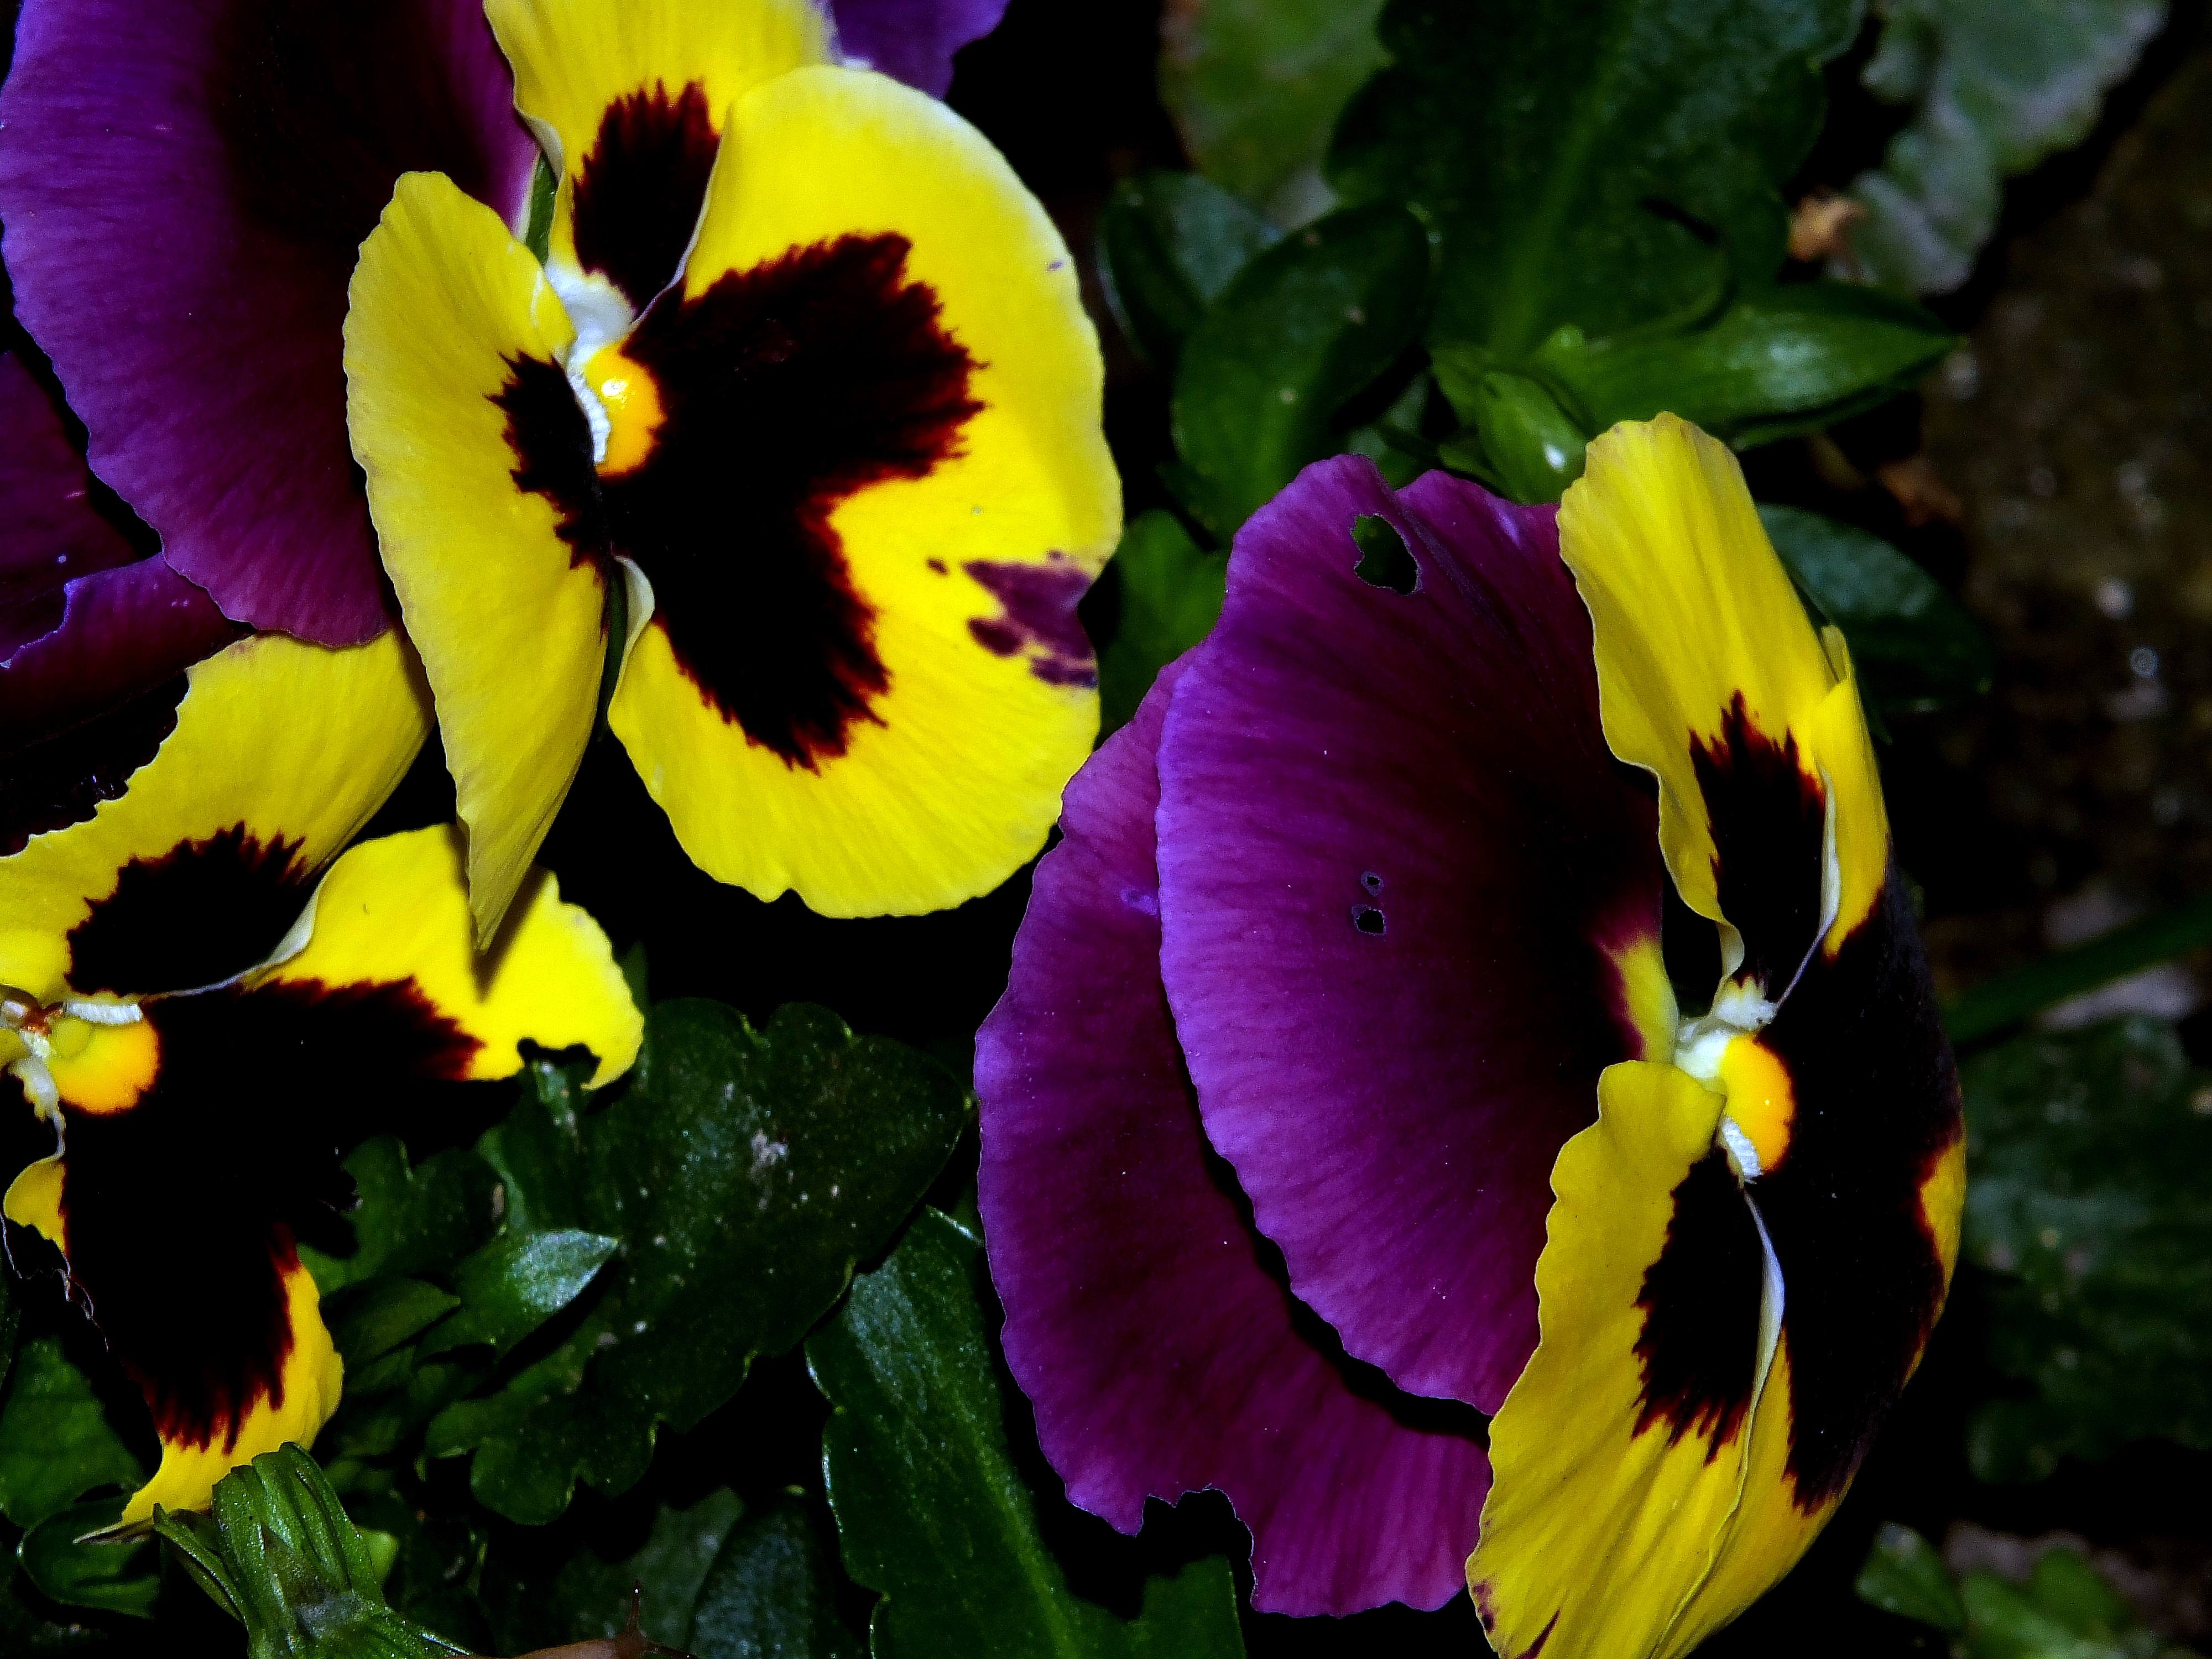
nature, plant, flower, petal, macro, botany, yellow, flora, wildflower, flowers, eye, naturaleza, flores, viola, ggl1, gaby1, fujifilmxs1, macro photography, pansy, flowering plant, land plant, violet family